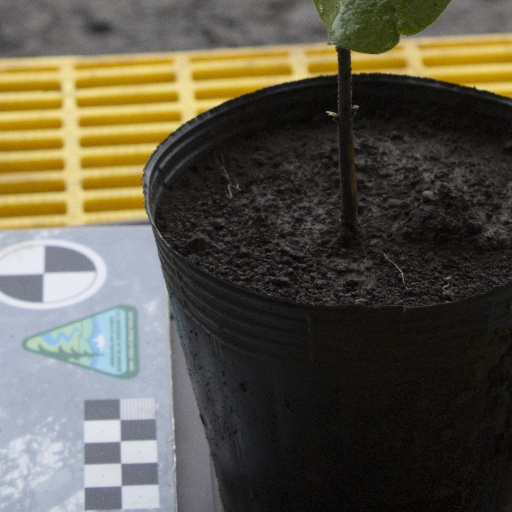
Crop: soybean